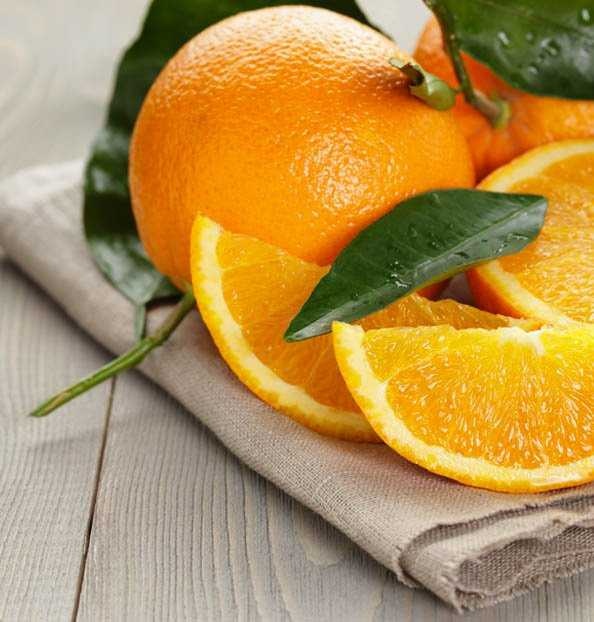
Label: Orange